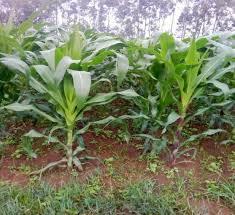
Shamba la mahindi lenye mimea yenye afya nzuri. Mimea ni machanga bado, majani yakiwa ya kijani kibichi. Udongo ni wenye rotuba na hali ya hewa ni nzuri.